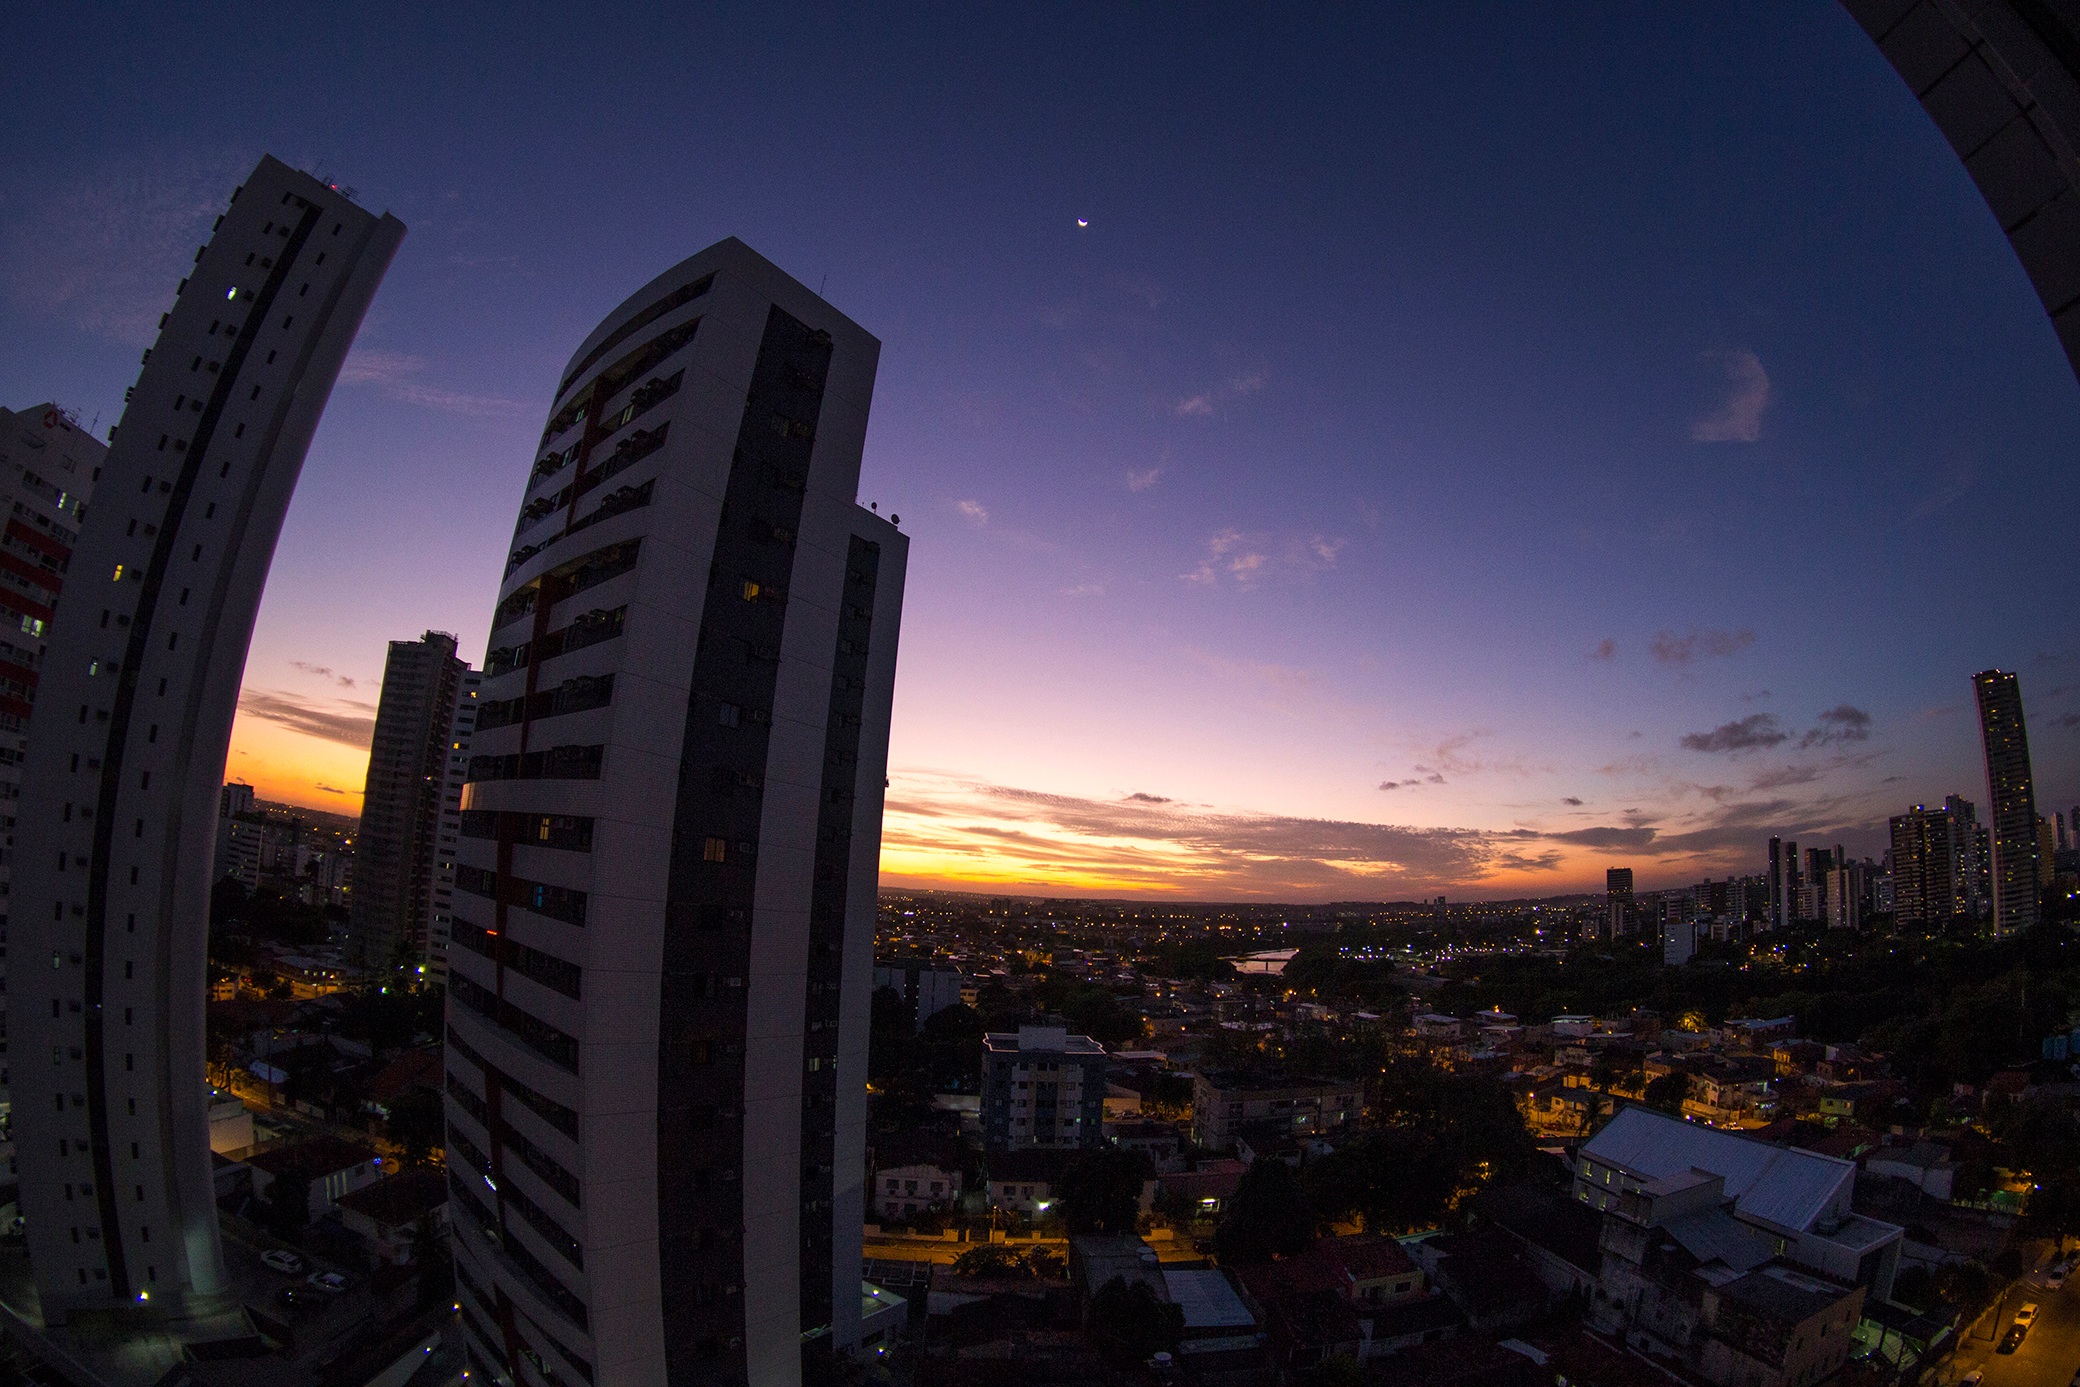
horizon, sky, sunset, skyline, night, sunlight, skyscraper, cityscape, dusk, evening, landmark, metropolis, atmosphere of earth